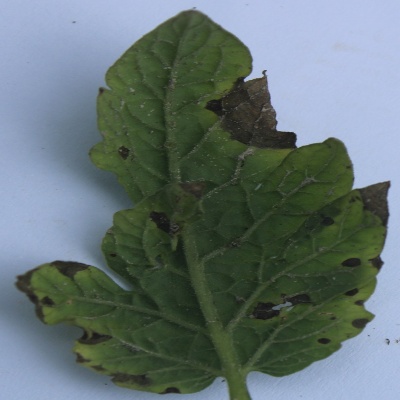
Crop: Tomato
Condition: leaf blight